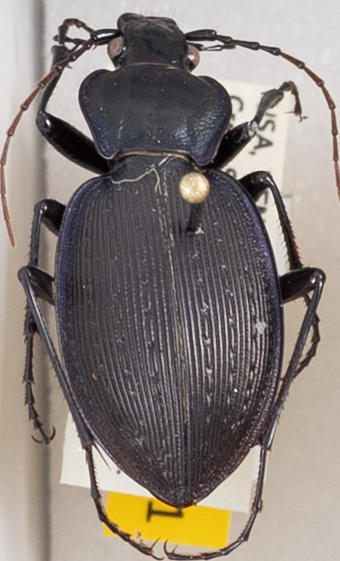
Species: Carabus goryi
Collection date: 2018-06-12 04:00:00
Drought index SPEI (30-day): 0.792
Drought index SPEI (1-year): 0.3
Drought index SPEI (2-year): -0.348